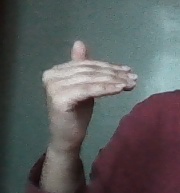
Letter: khaa